British Rail Class 70 (diesel)

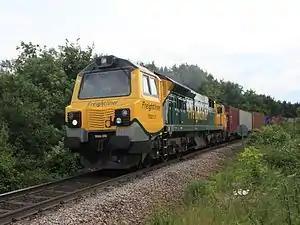
A Freightliner Class 70 at the Port of Felixstowe in June 2012

The British Rail Class 70 is a Co-Co mainline freight GE PowerHaul locomotive series manufactured by General Electric in Erie, Pennsylvania, United States. They are operated in the United Kingdom by Freightliner and Colas Rail. These locomotives replaced the Class 59 as having the highest tractive effort of any Co-Co Diesel locomotive in use in the United Kingdom when they were introduced.